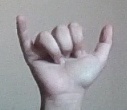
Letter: ya